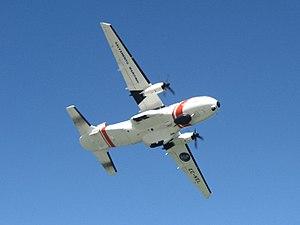
La Sociedad Estatal de Salvamento y Seguridad Marítima, aussi connue par SASEMAR et Salvamento Marítimo est un établissement public chargé de la sûreté maritime dans les eaux espagnoles. Il est placé sur dépendance directe du ministère de l'Équipement via la Direction générale de la Marine marchande.